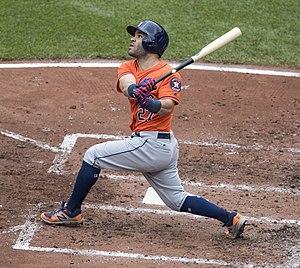
La Série de championnat de la Ligue américaine de baseball 2019 est la 50ᵉ série finale de la Ligue américaine de baseball, dont l'issue détermine le représentant de cette ligue à la Série mondiale 2019, la grande finale des Ligues majeures de baseball.
La saison 2017 de la Ligue majeure de baseball est la 117ᵉ saison depuis le rapprochement entre la Ligue américaine et la Ligue nationale et la 142ᵉ saison de Ligue majeure. Elle couronne pour la première fois les Astros de Houston, vainqueurs de la Série mondiale 2017 sur les Dodgers de Los Angeles.